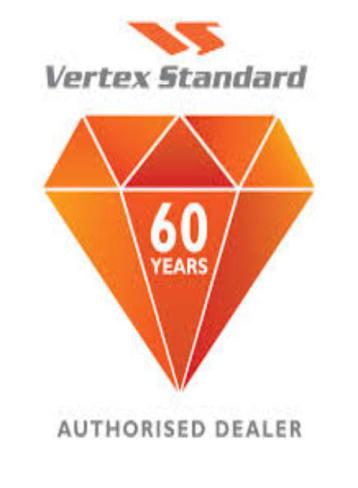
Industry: Electronic